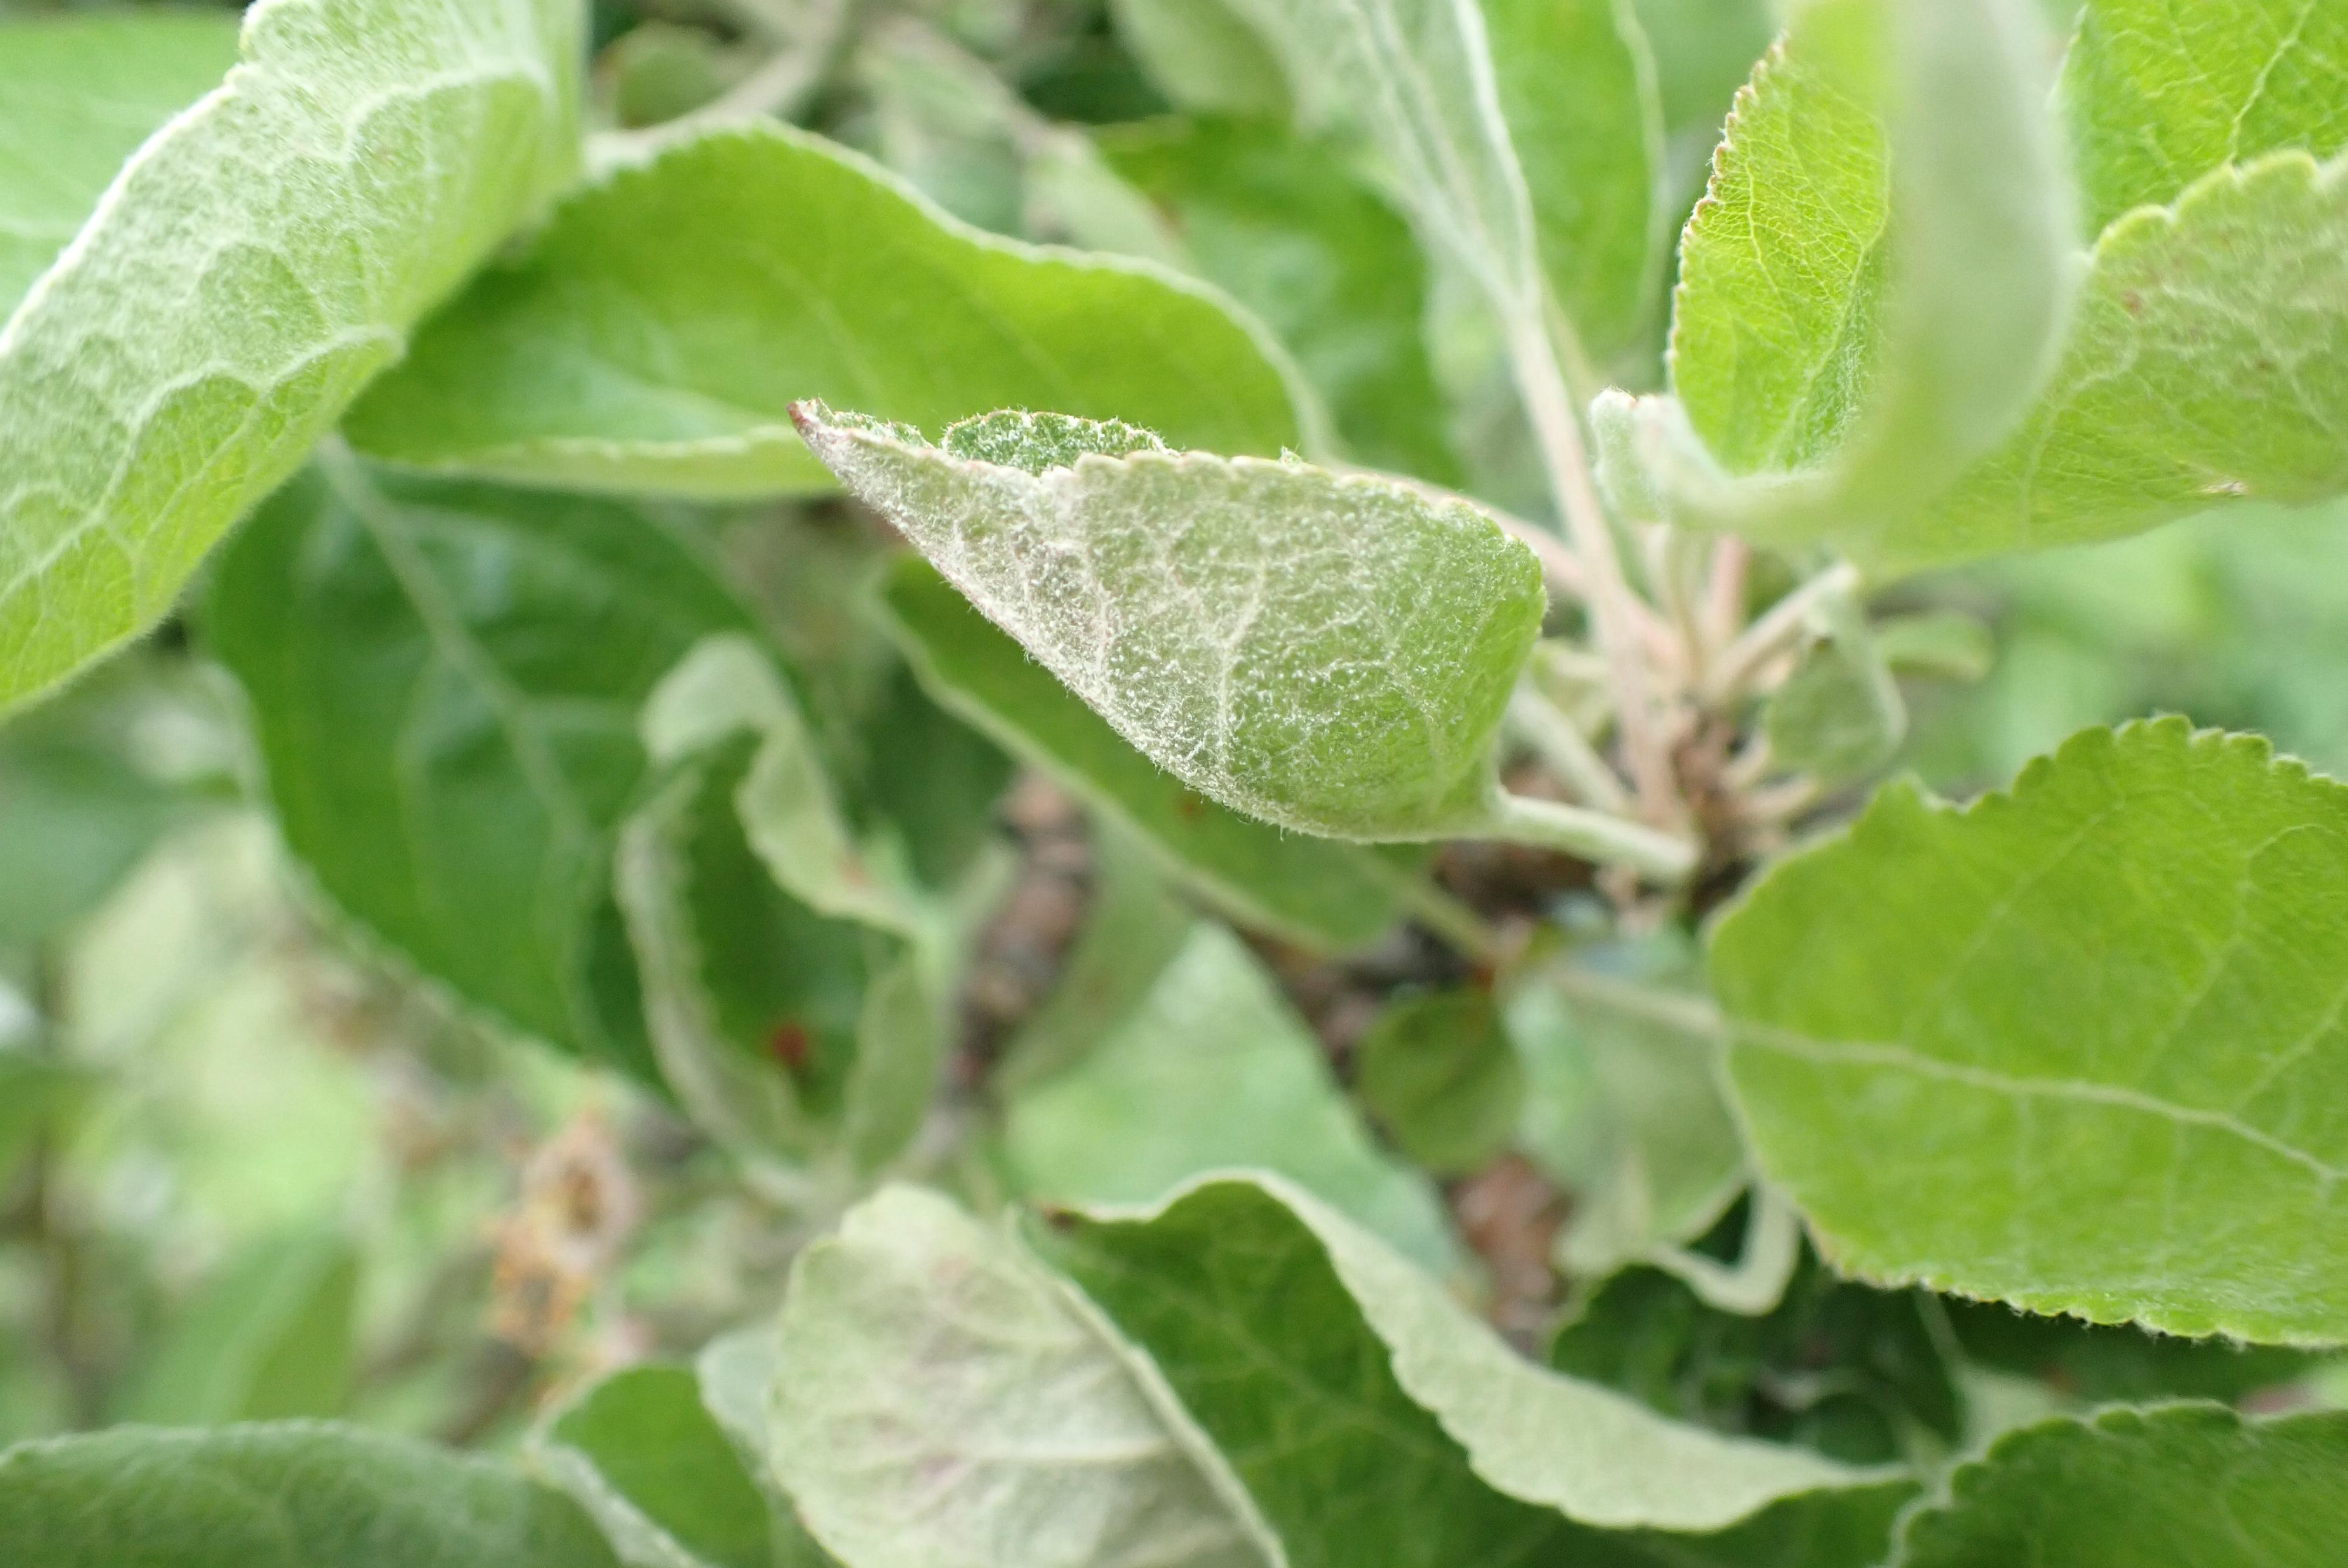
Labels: powdery_mildew